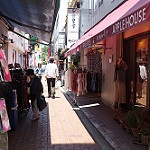
Scene: Outdoor